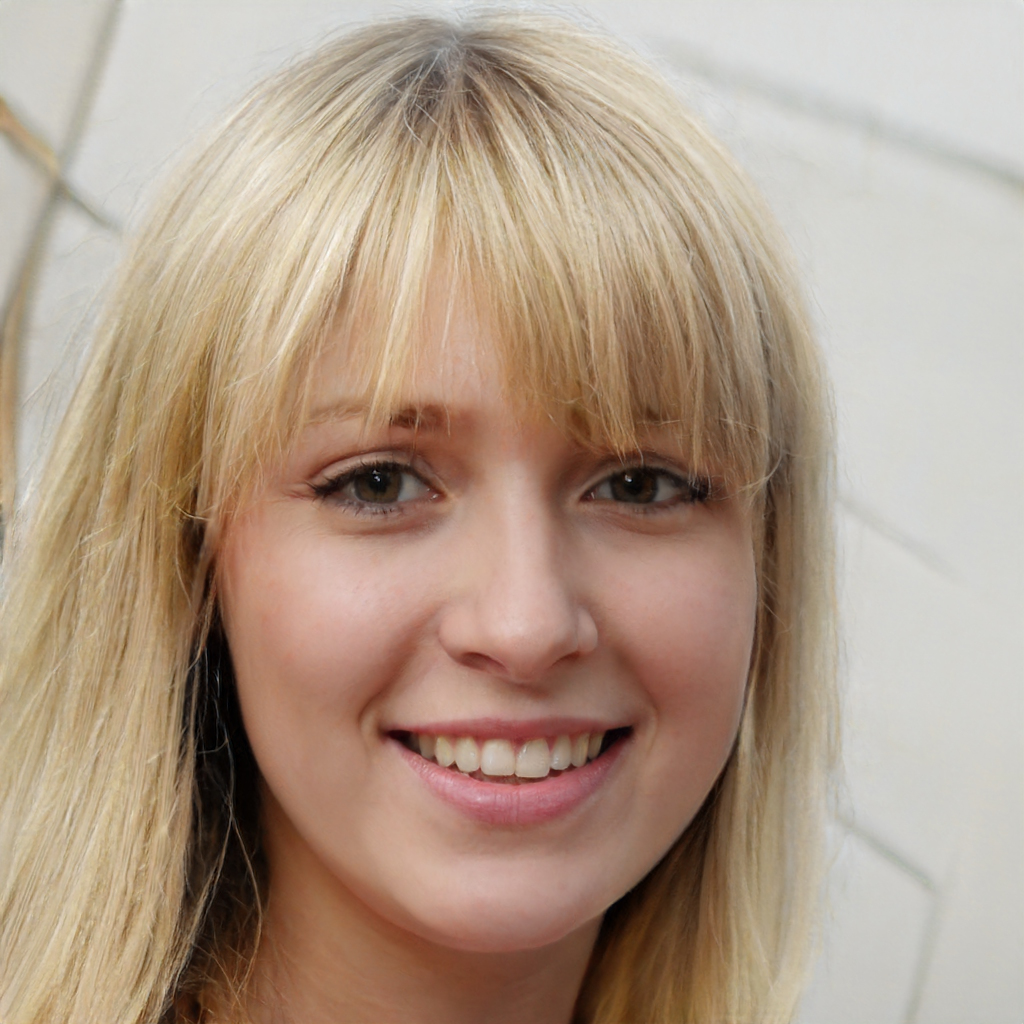
Gender: Female